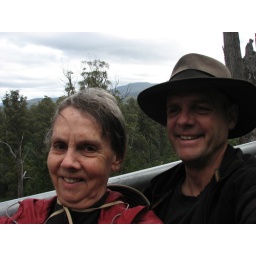
you would never guess that we were standing on a platform 20m above the forest floor